Museum of Contemporary Art Cleveland

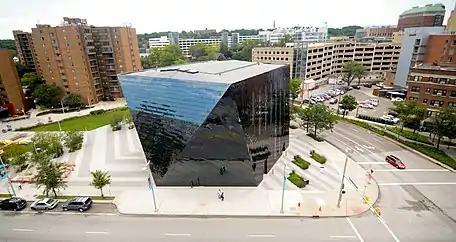
2014 moCa and the surrounding Uptown

The architectural design integrates the museum within the surrounding Uptown and encourages an interaction through the building's façade. From the ground floor the moCa is accessible along all sides of the façade with the main entrance positioned facing east and overlooking Toby's Plaza (designed by the American architectural firm James Corner Field Operations). The project reflects the ethos of the museum and as described by Moussavi is “designed to serve as a public ‘living room’ in a cosmopolitan Cleveland neighbourhood... (acting) as a catalyst for creativity and growth for the city”. The materiality of the building translates an idea of the creative motivations of the Museum of Contemporary Art Cleveland with Moussavi describing the reflective black stainless steel of the exterior as a decision to allow a play of sunlight and mirroring of the surrounding plaza. The designer relies on the use of reflective surfaces and shifting interior walls to create a physicalisation of the museum's multiple identities, as both gallery and event space. The use of an electric blue wall and ceiling paint throughout the gallery spaces was chosen by Moussavi to enhance the display of the artworks. The consistent blue interior surfaces throughout the museum acts in a redefinition of the traditional ‘white-cube’ gallery setting.